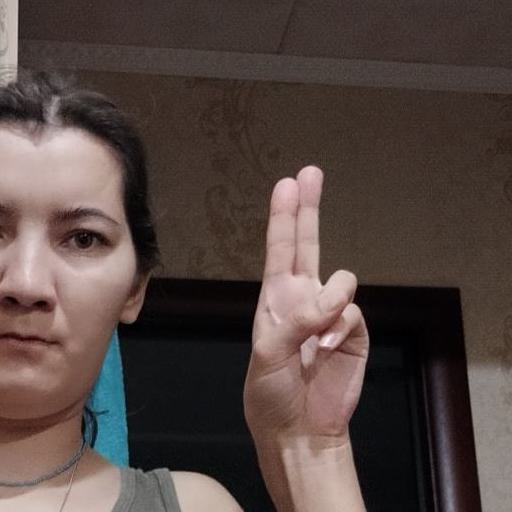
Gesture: two_up